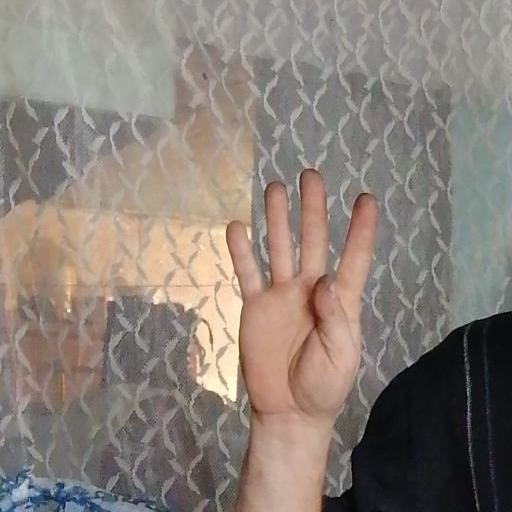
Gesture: four